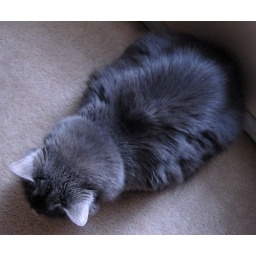
above the cat by the open window 1